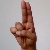
The image shows a hand gesture representing the letter 'U' in Indian Sign Language.